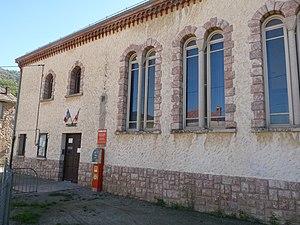
Mairie de Sahorre, Pyrénées-Orientales, France
Sahorre est une commune française, située dans le département des Pyrénées-Orientales en région Occitanie.